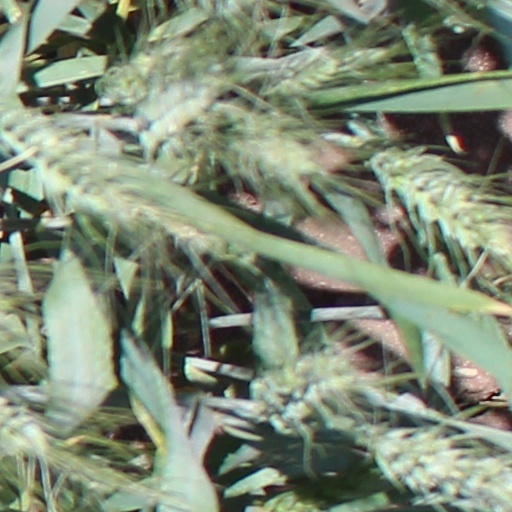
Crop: wheat